Arthur A. Koscinski

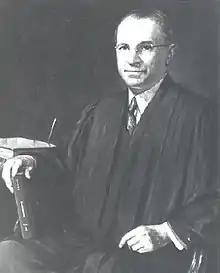
Judicial portrait of Koscinski, c. 1957.

Arthur A. Koscinski (April 1, 1887 – November 21, 1957) was a United States district judge of the United States District Court for the Eastern District of Michigan.